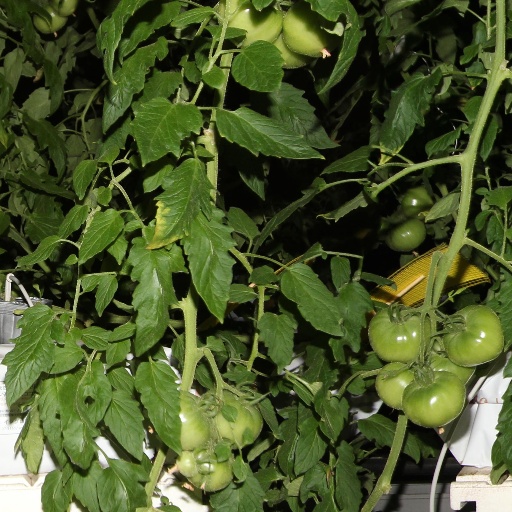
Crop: tomato